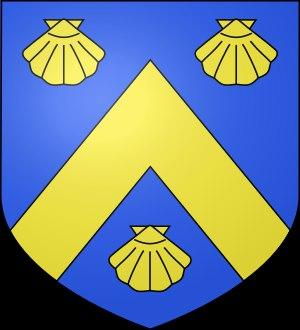
Gabriel-Auguste de Mazancourt est né le 26 mars 1725 au château de Vivières, en Valois et mort le 31 mars 1809 à Breslau.